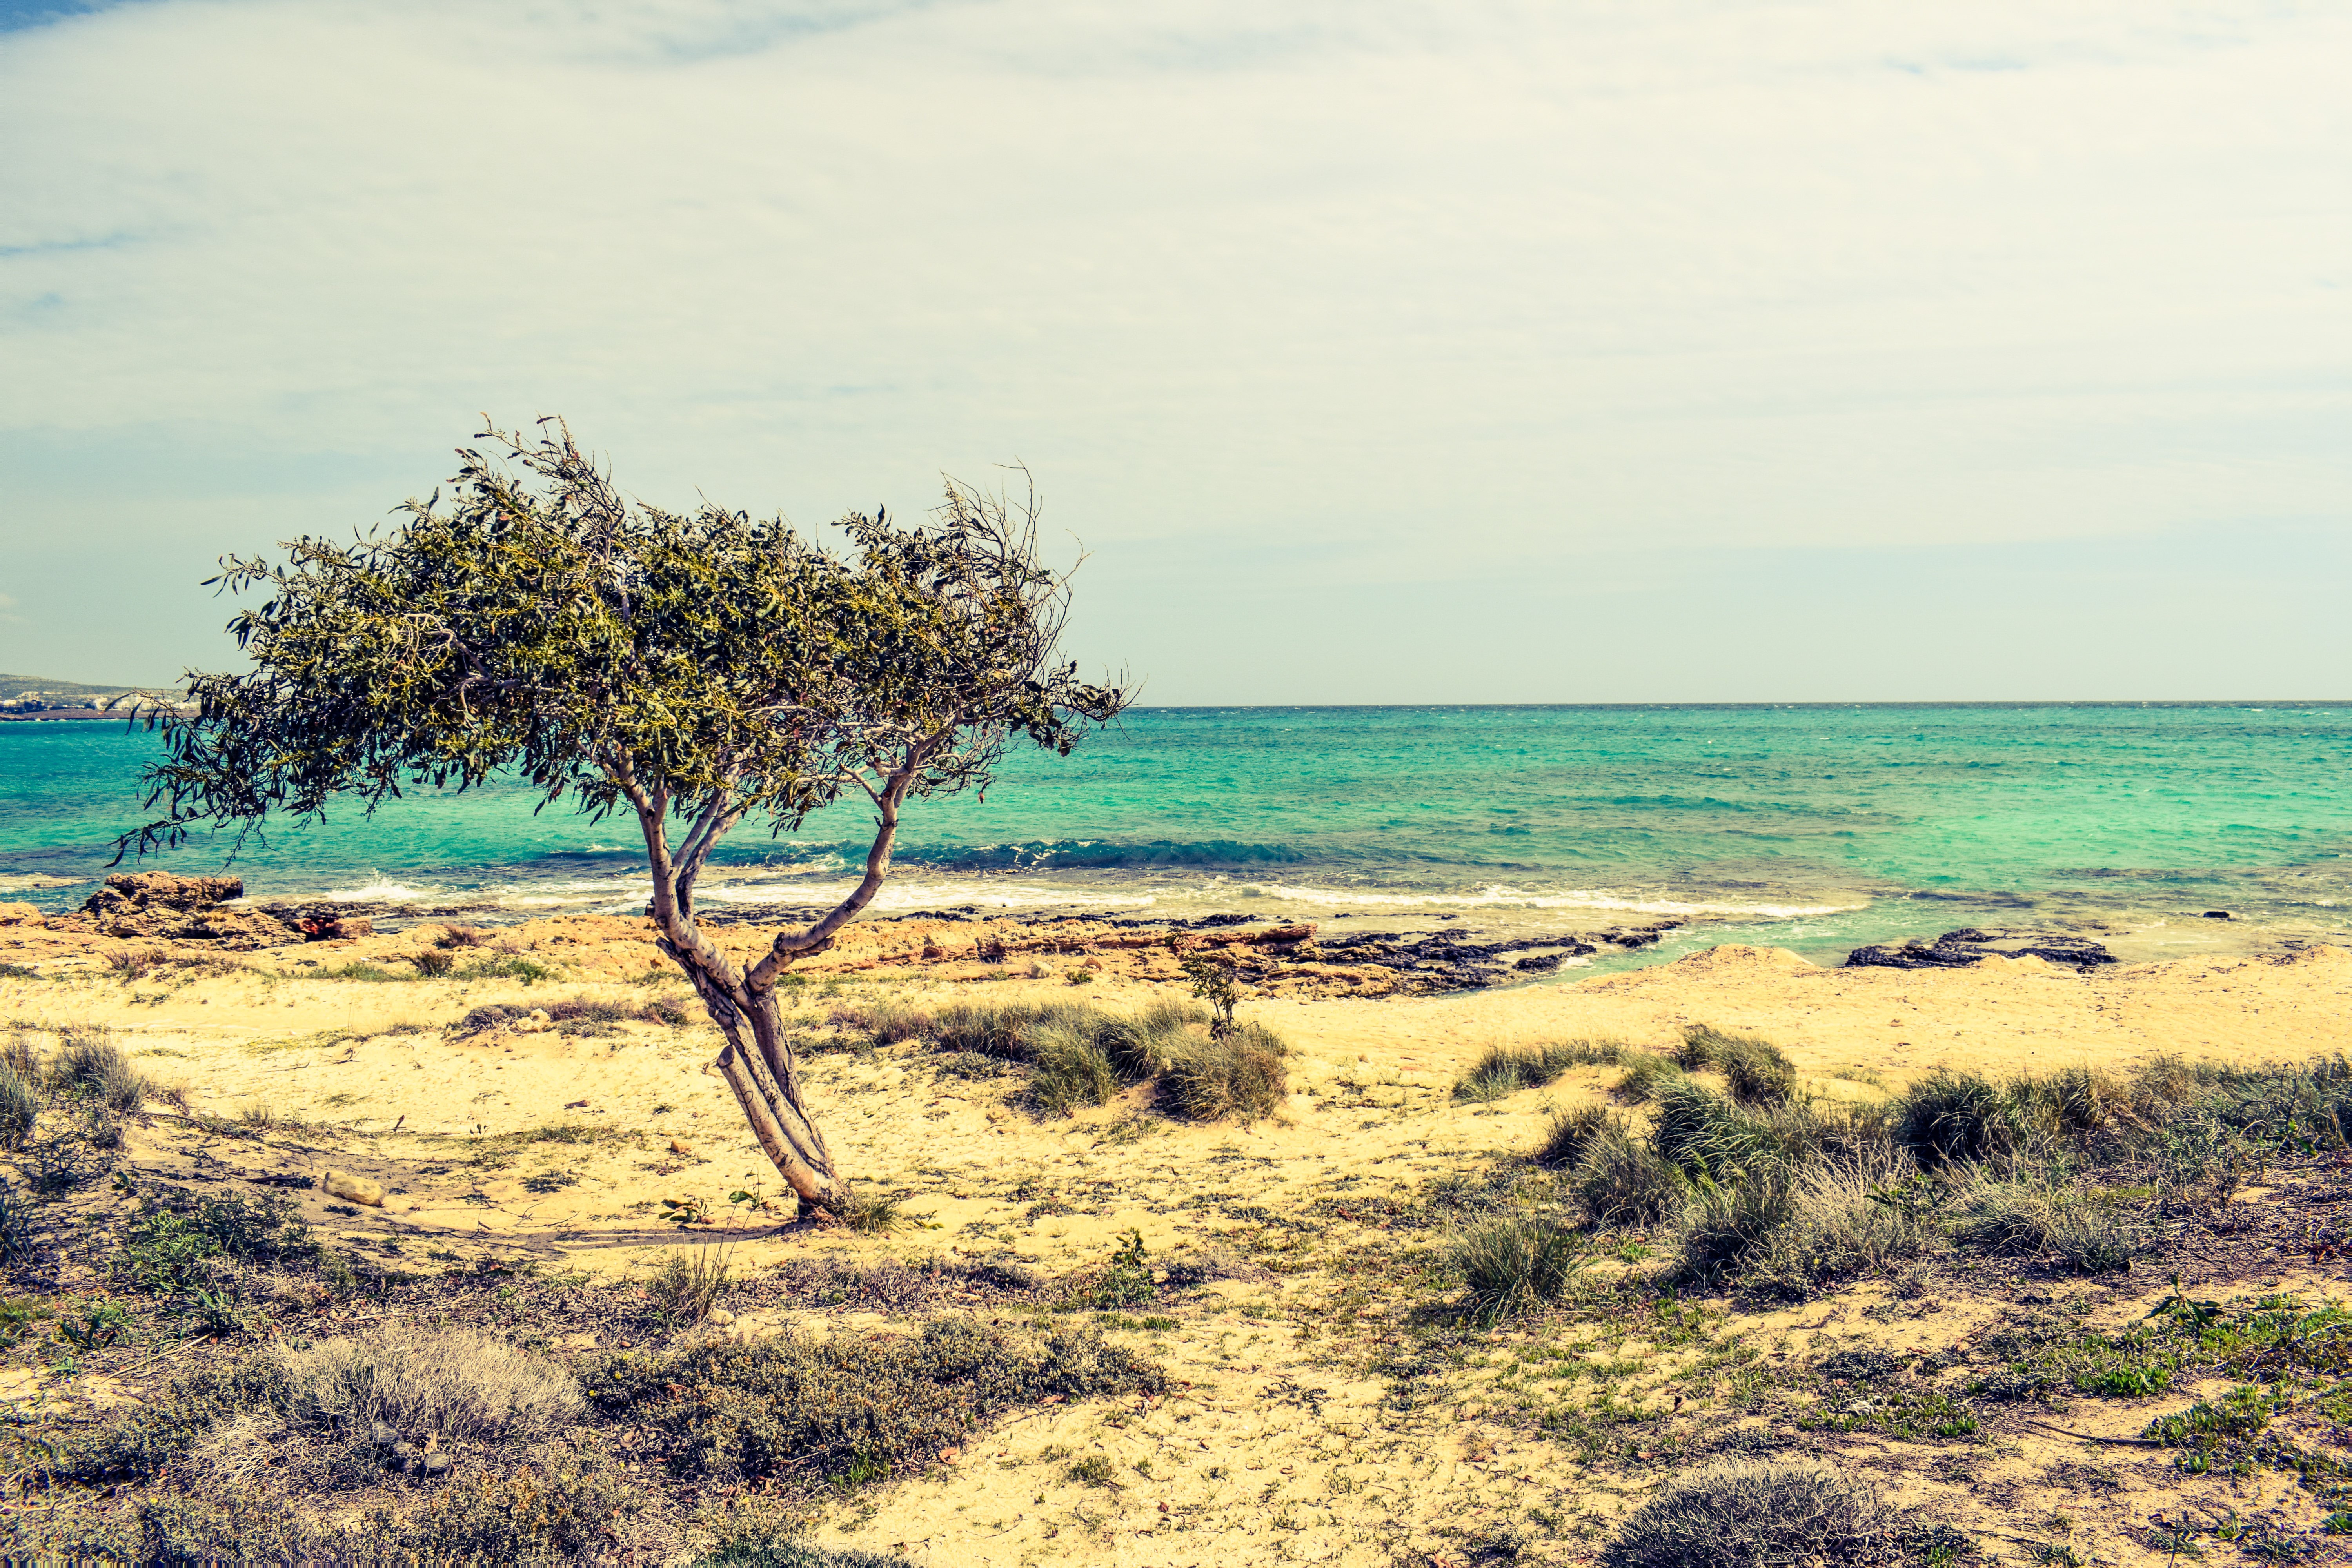
beach, landscape, sea, coast, tree, nature, sand, ocean, horizon, shore, vacation, scenery, bay, savanna, body of water, dunes, habitat, cyprus, cape, makronissos, natural environment, arecales